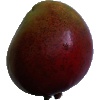
Label: Mango Red 1